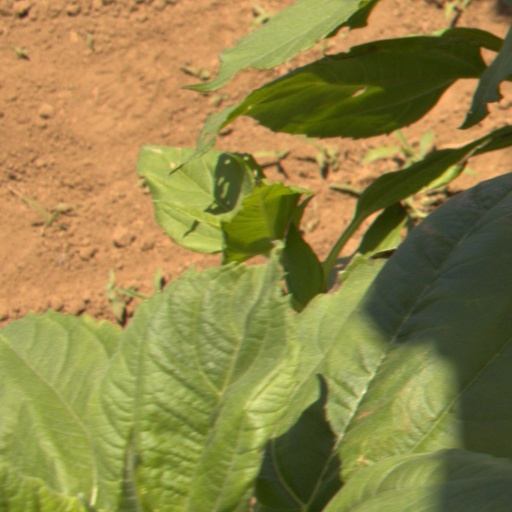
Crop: Jerusalem artichoke